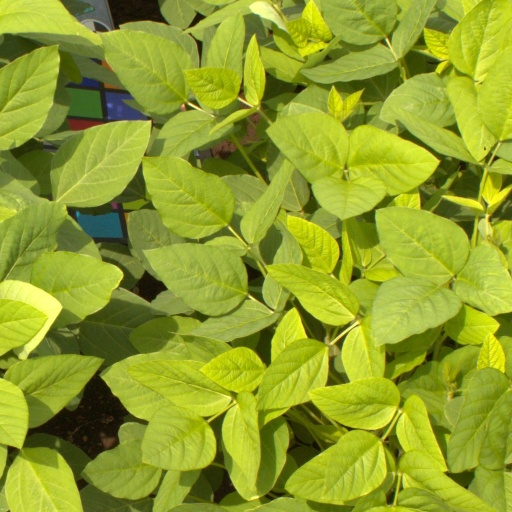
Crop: soybean